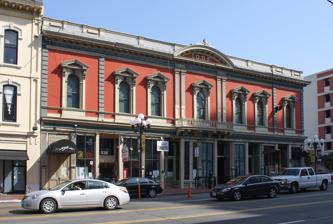
Building: Independent Order of Odd Fellows Building (San Diego)
Country: United States of America
Year built: 1882
Historic building in San Diego, California, U.S. United States historic place Independent Order of Odd Fellows Building U.S. National Register of Historic Places San Diego Historic Landmark No. 70 Independent Order of Odd Fellows Building, 2008 Show map of San Diego Show map of San Diego County, California Show map of California Show map of the United States Location San Diego, California Coordinates 32°42′42″N 117°9′31″W / 32.71167°N 117.15861°W / 32.71167; -117.15861 Built 1882 Architect Levi Goodrich Architectural style Late 19th And 20th Century Revivals NRHP reference No. 78000751 SDHL No. 70 Significant dates Added to NRHP January 31, 1978 Designated SDHL June 2, 1972 Independent Order of Odd Fellows Building is a historic building in San Diego , California.  Built in 1882, the Odd Fellows Building was added to the National Register of Historic Places in 1978. It is located at 526 Market Street, within the historic Gaslamp Quarter . References